Witch trials in early modern Scotland

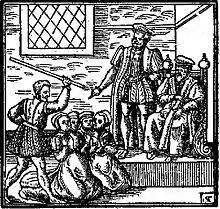
Illustration of witches, perhaps being tortured before James VI, from his "Daemonologie" (1597)

For late medieval Scotland there is evidence of occasional prosecutions of individuals for causing harm through witchcraft. High-profile political cases included the action against John Stewart, Earl of Mar for allegedly using sorcery against his brother King James III in 1479. Evidence of these political cases indicates that they were becoming rarer in the first half of the sixteenth century however. Popular belief in magic was widespread in the Middle Ages, but theologians had been generally sceptical, and lawyers interested in prosecuting only cases in which harm from magic was seen as being evident. Three women from Edinburgh and Dunfermline accused of witchcraft were held at St Andrews Castle and executed by burning on 10 October 1542. They were accused of divination and malefice, using harmful magic.